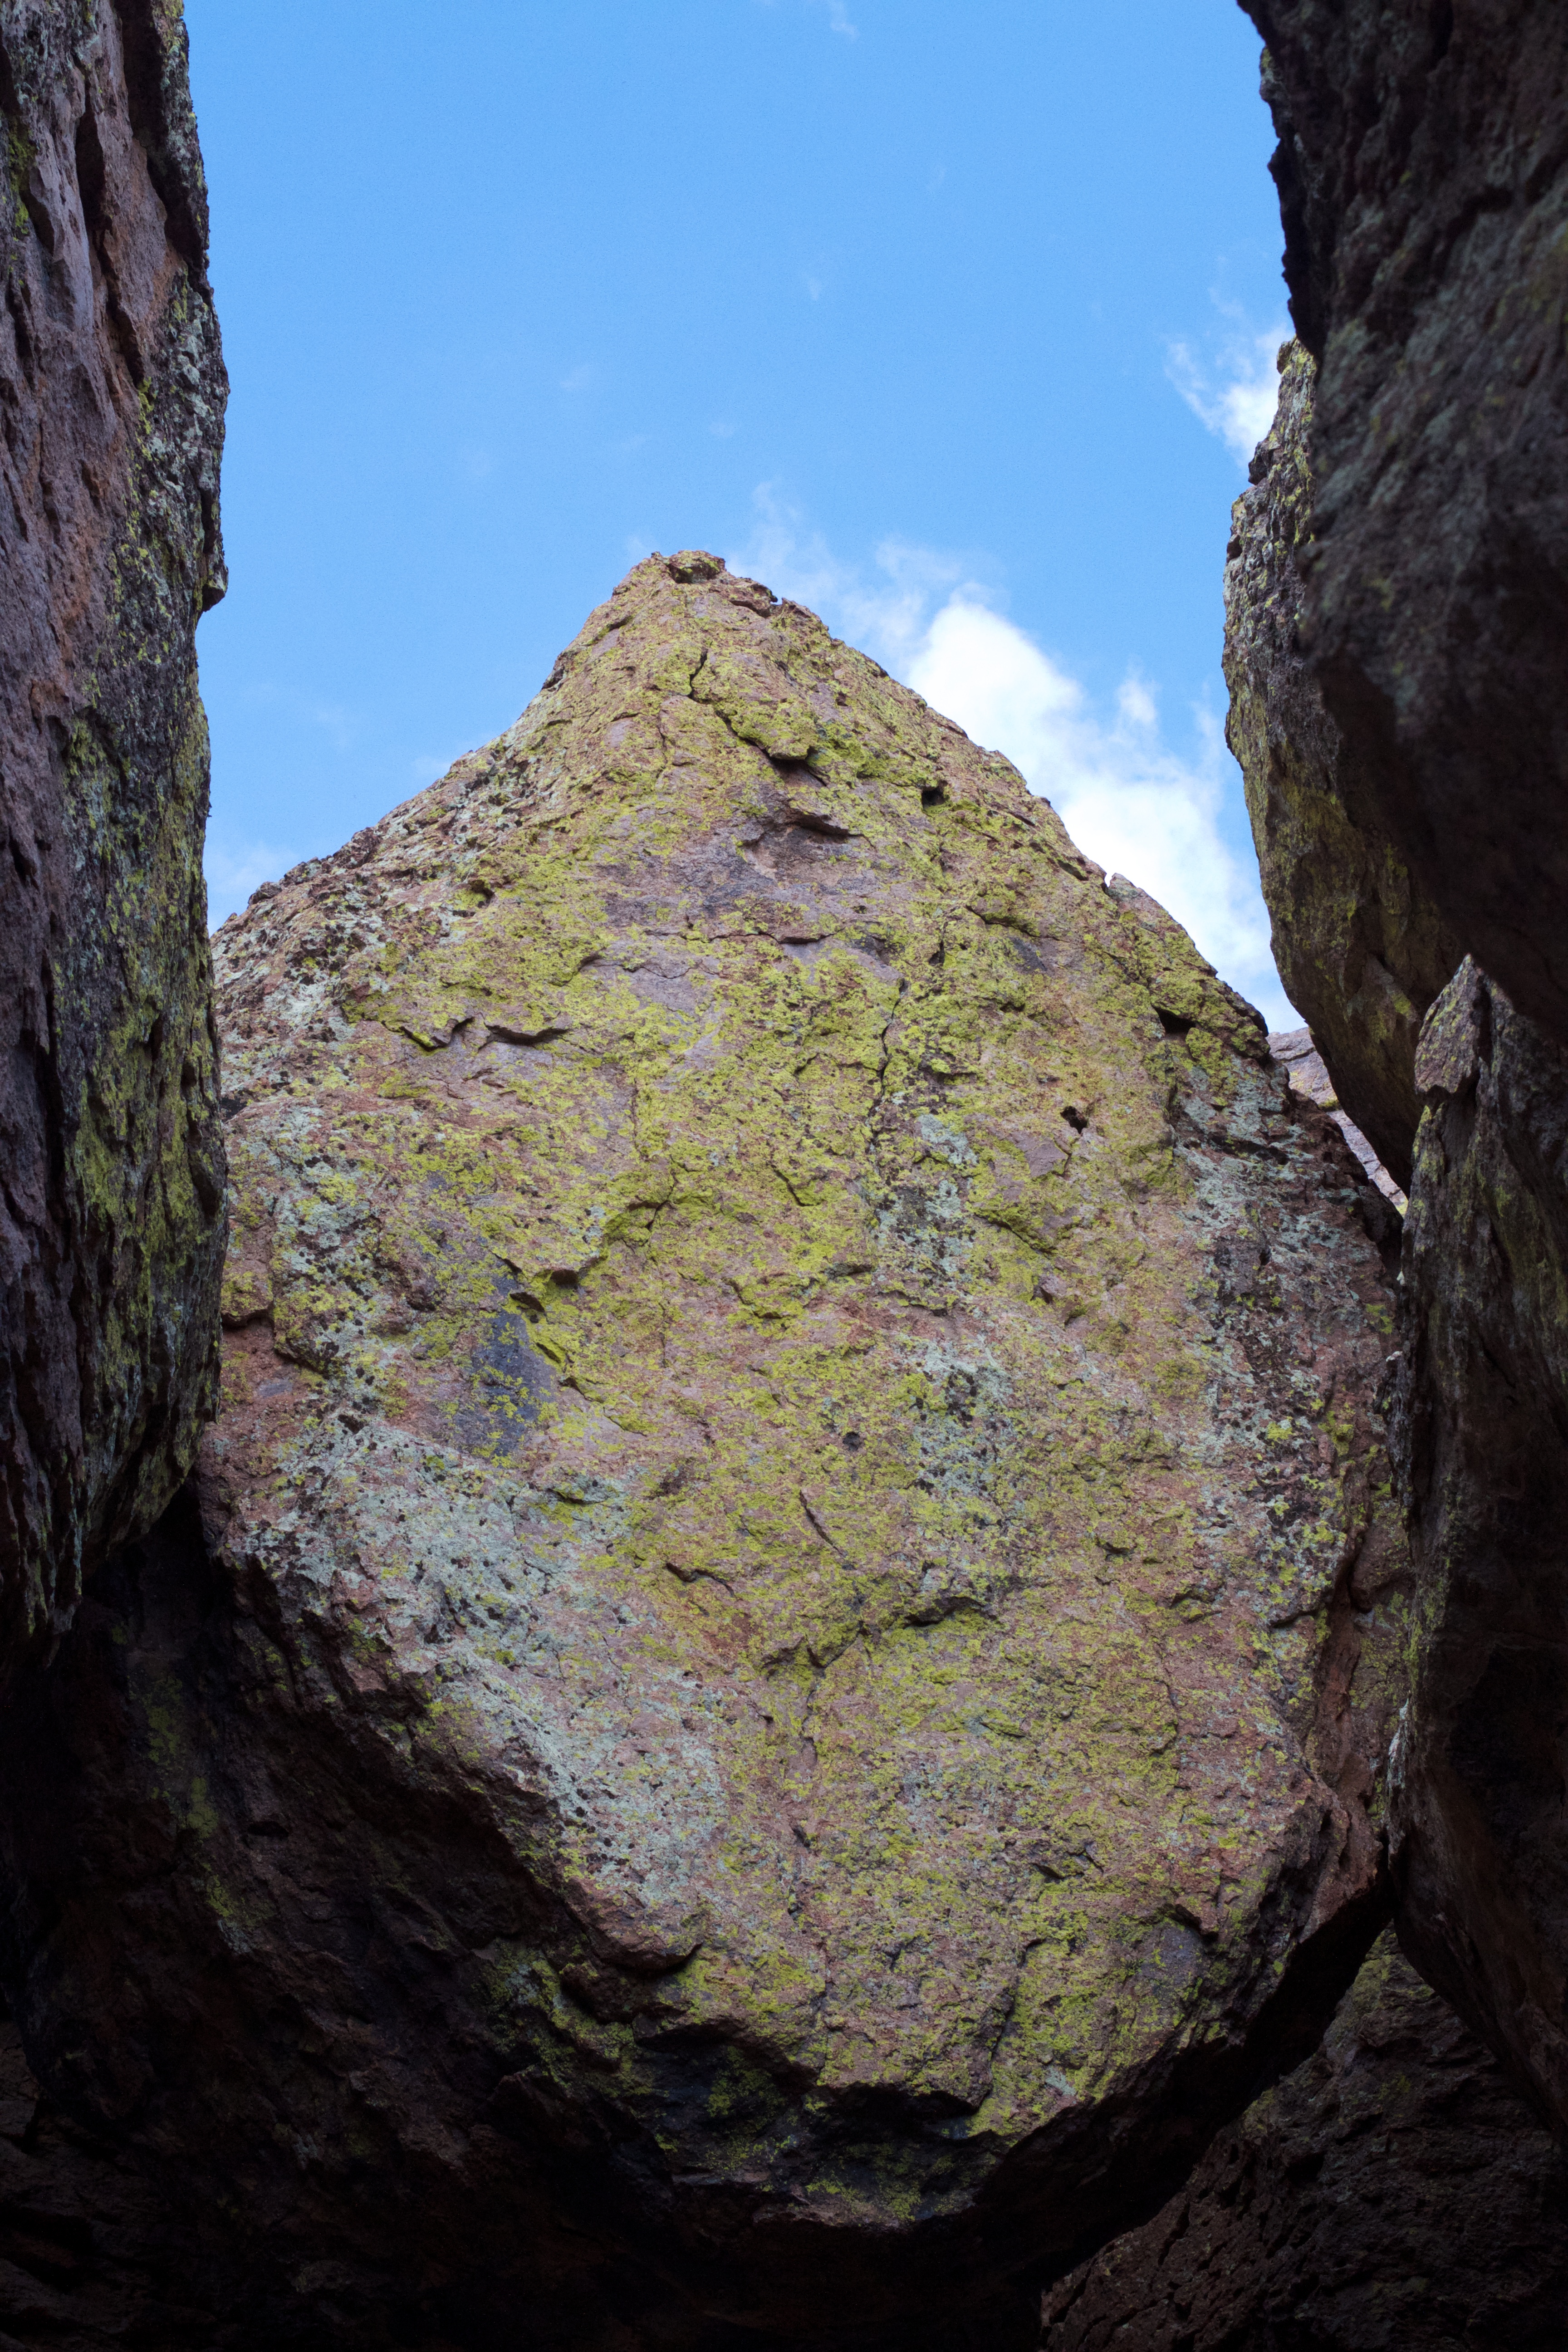
rock, mountain, formation, cliff, terrain, material, geology, boulder, landform